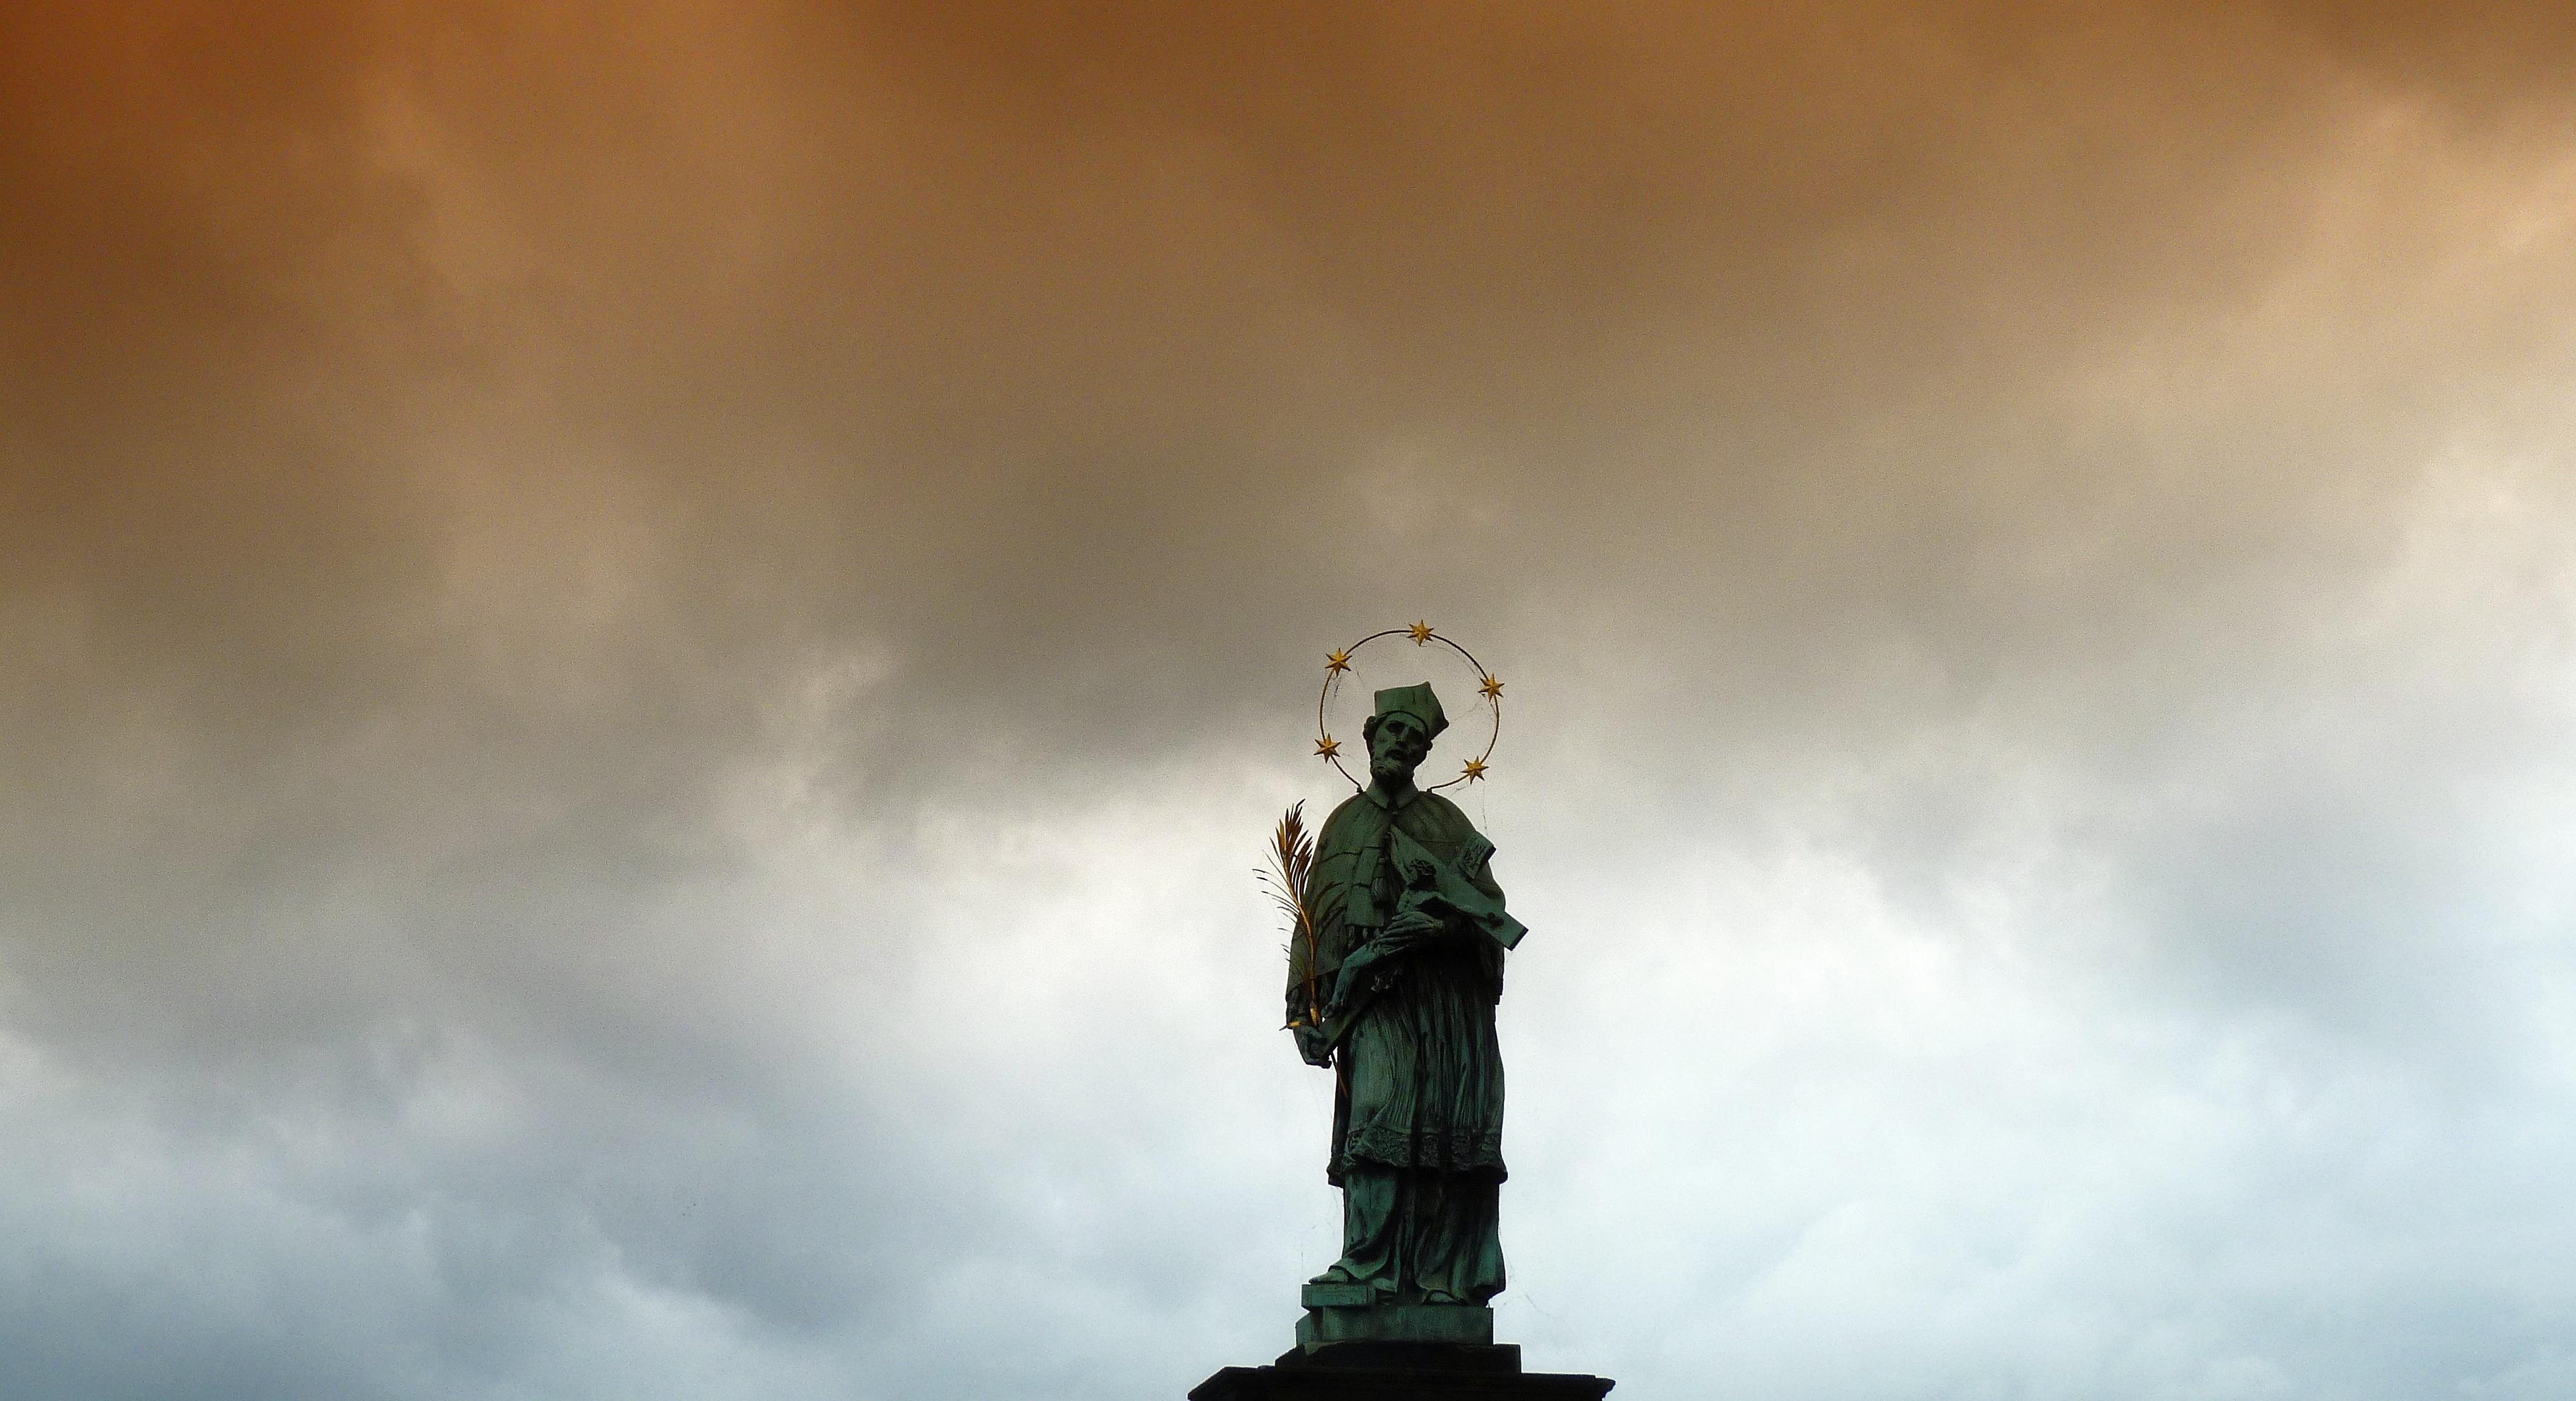
cloud, structure, sky, sunlight, monument, statue, prague, figure, historically, baroque, charles bridge, atmosphere of earth